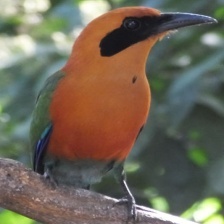
Species: RUFUOS MOTMOT
Scientific name: BARYPHTHENGUS MARTII